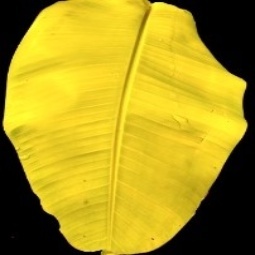
Label: Sulphur